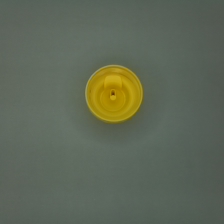
Color: yellow/gold
Cap type: flip-top cap